Z-value (temperature)

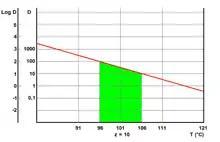
Semi-logarithmic graph for the determination of z-value

"F" is defined as the number of equivalent minutes of steam sterilization at temperature 121.1 °C (250 °F) delivered to a container or unit of product calculated using a z-value of 10 °C. The term F-value or "F" is defined as the equivalent number of minutes to a certain reference temperature (T) for a certain control microorganism with an established Z-value.